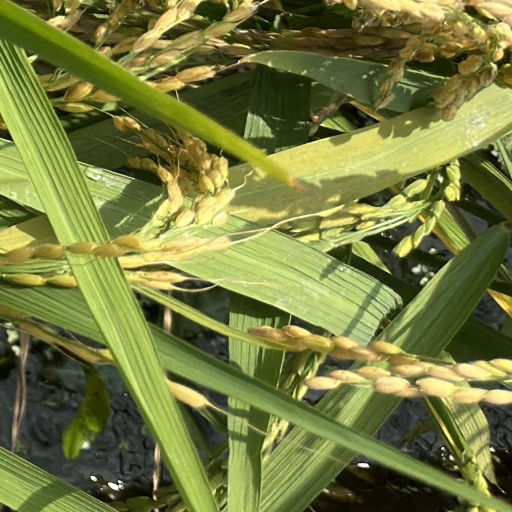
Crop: rice